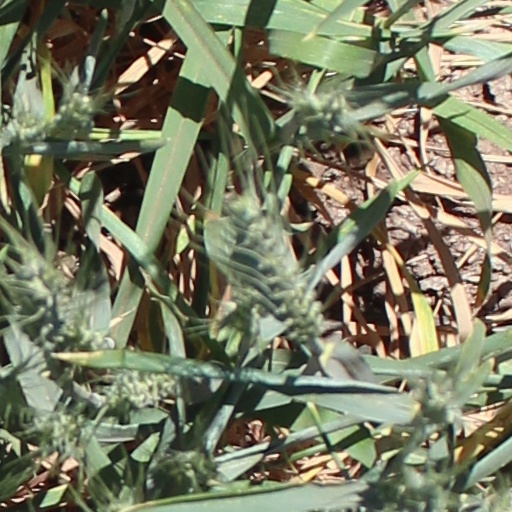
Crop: wheat